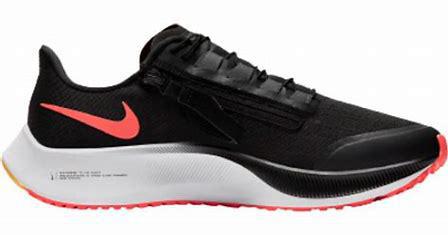
Brand: Nike
Model: Air Zoom Pegasus 37 Flyease